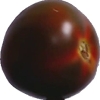
Label: tomato_maroon